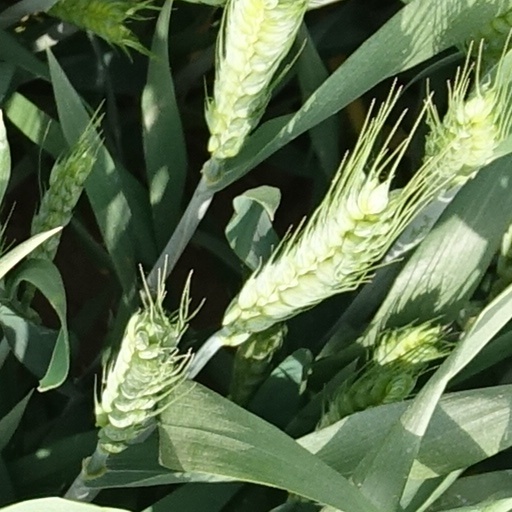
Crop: wheat